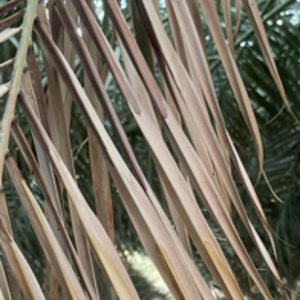
Label: Fusarium Wilt